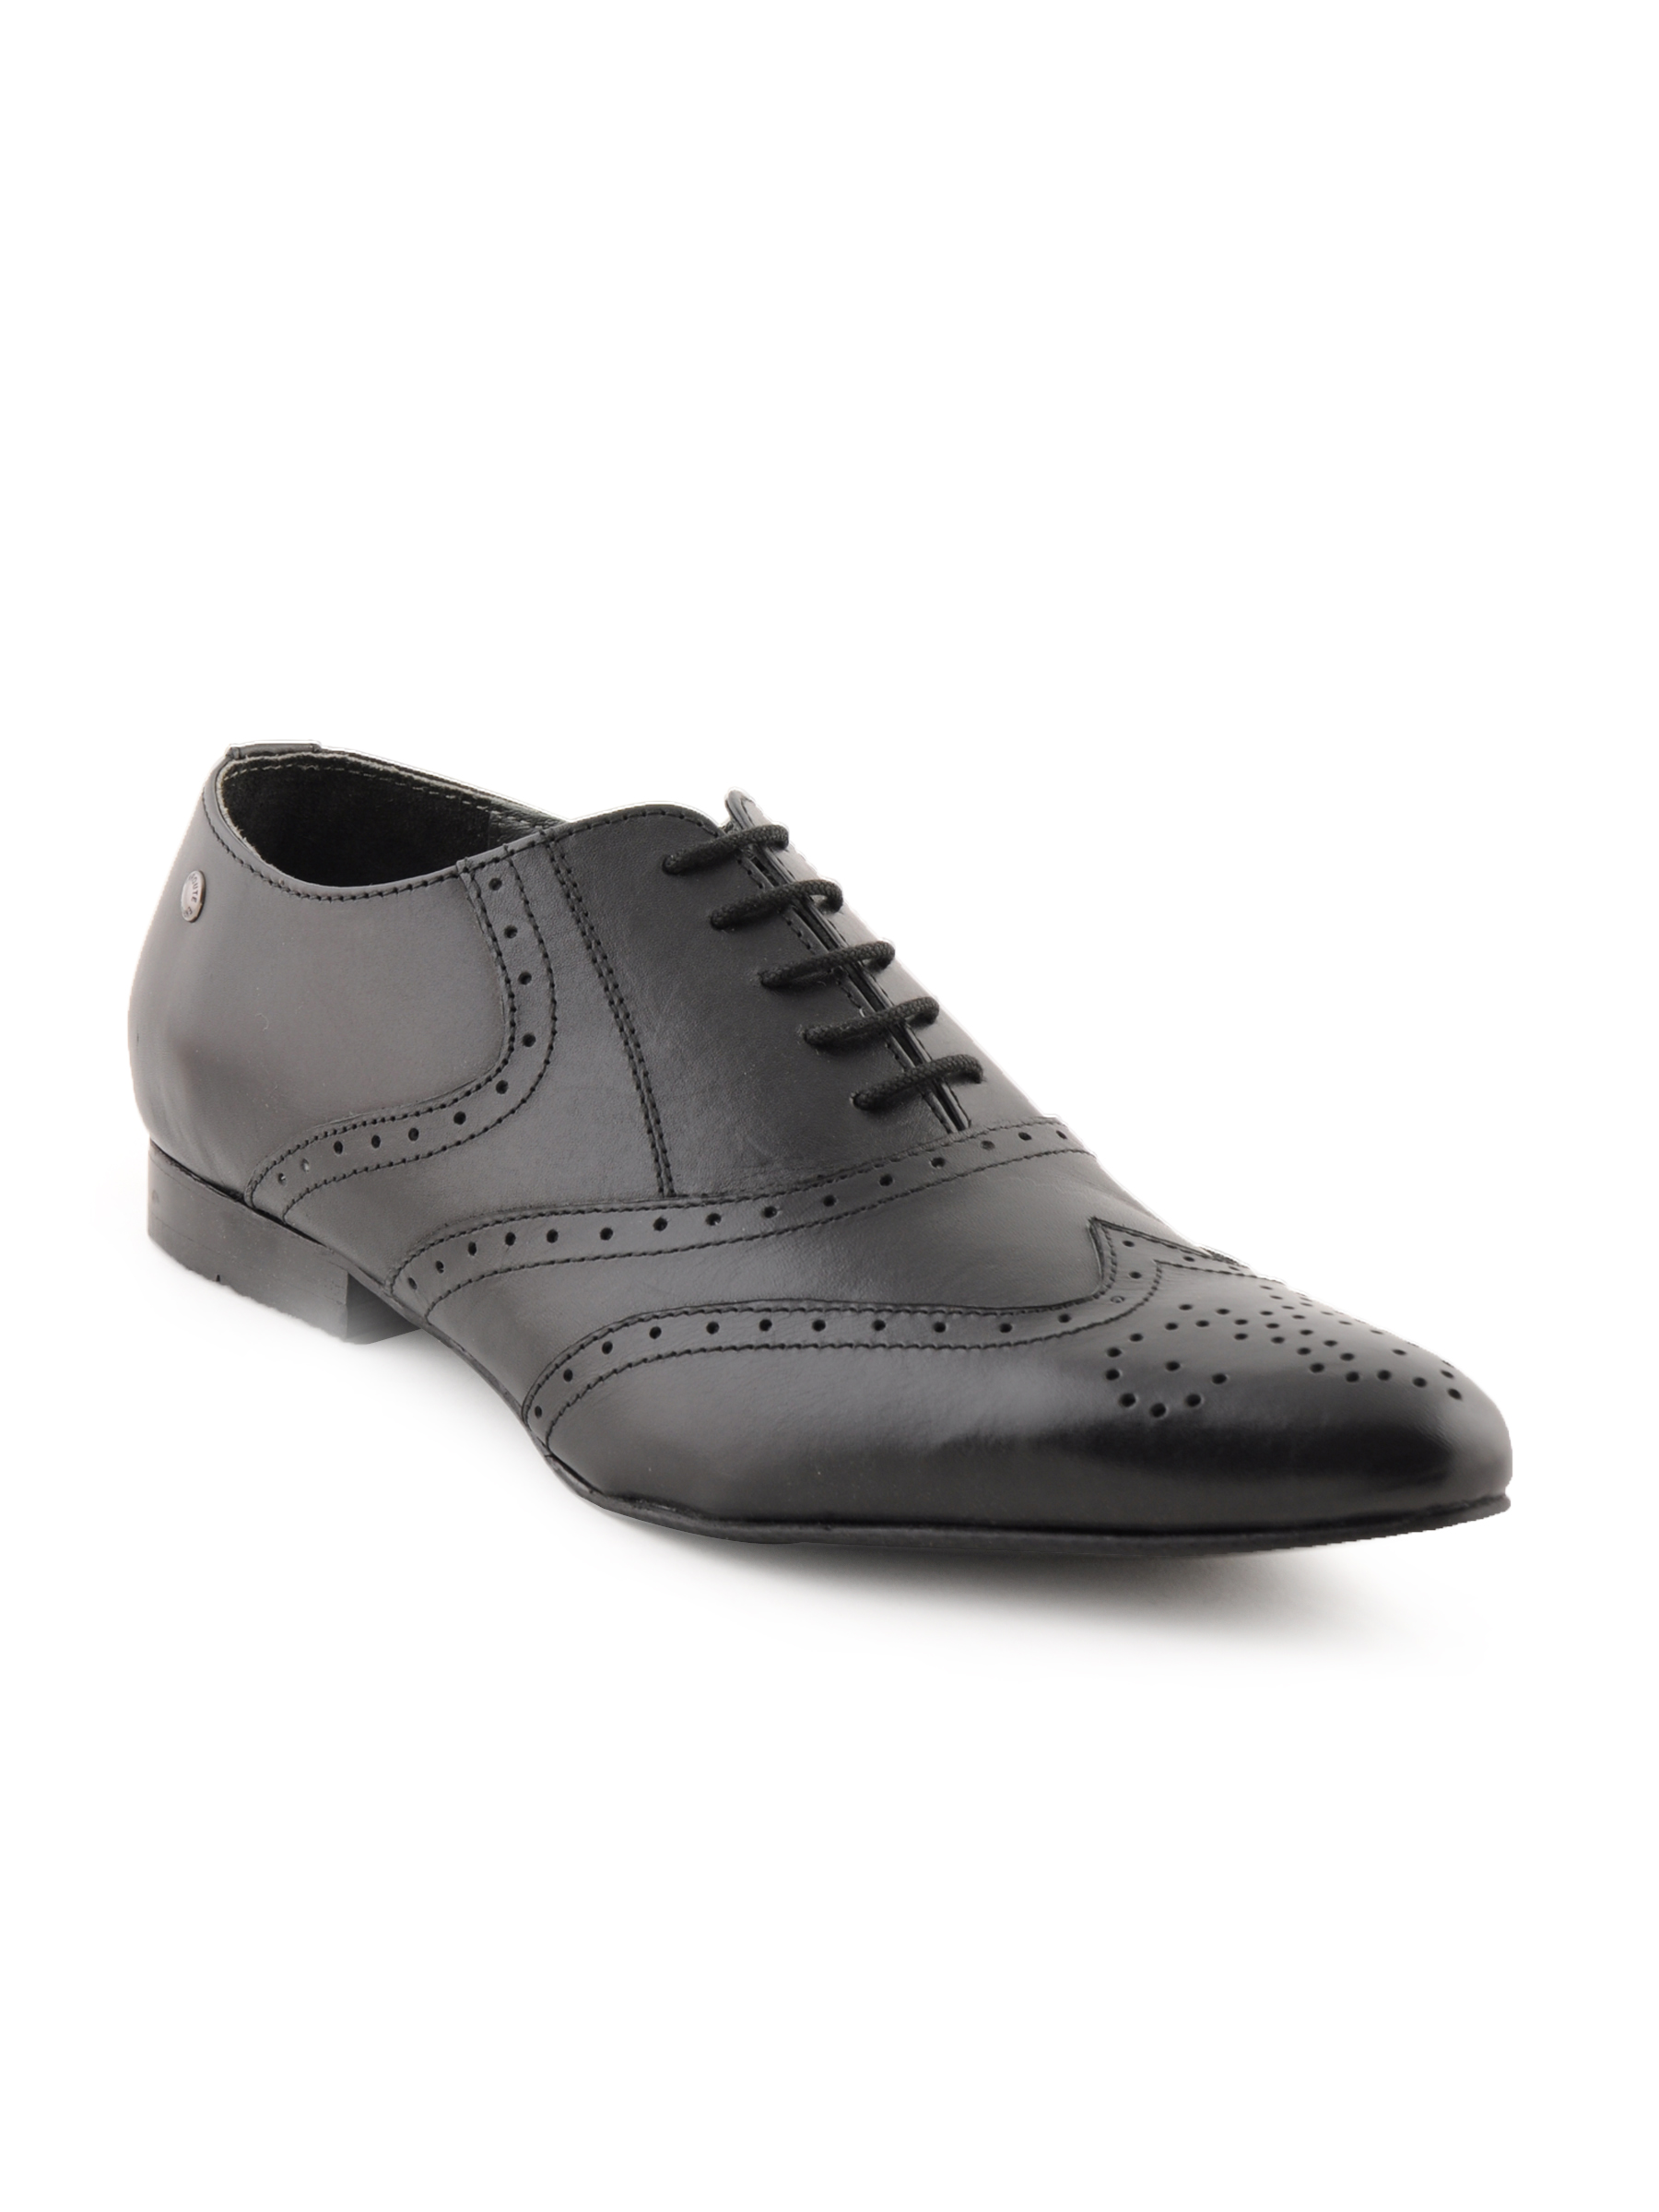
Enroute Men Leather Black Formal Shoes
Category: Footwear / Shoes / Formal Shoes
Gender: Men
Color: Black
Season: Fall 2011
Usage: Formal